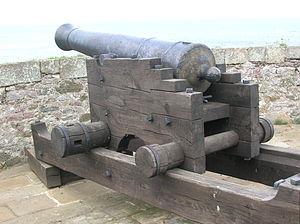
Un canon de 18 livres est un canon tirant des boulets de 18 livres, utilisé sur des navires de guerre, dans des batteries côtières et comme artillerie de siège, du XVIIᵉ siècle au milieu du XIXᵉ siècle.
Le Fort La Latte, ou Château de la Roche Goyon, est un château fort situé sur la pointe de la Latte, près du cap Fréhel dans le département des Côtes-d'Armor sur la commune de Plévenon en baie de Saint-Malo. Remarquable par sa situation sur un cap rocheux, face à la mer, il a servi de décor à plusieurs films.